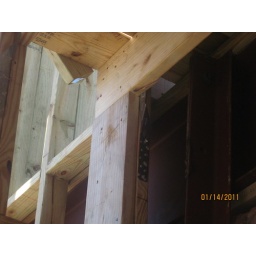
Detail shot of the triple 2&amp;quot;x12&amp;quot; beam over the new entry door area supporting the high parapet wall above.